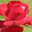
Label: rose